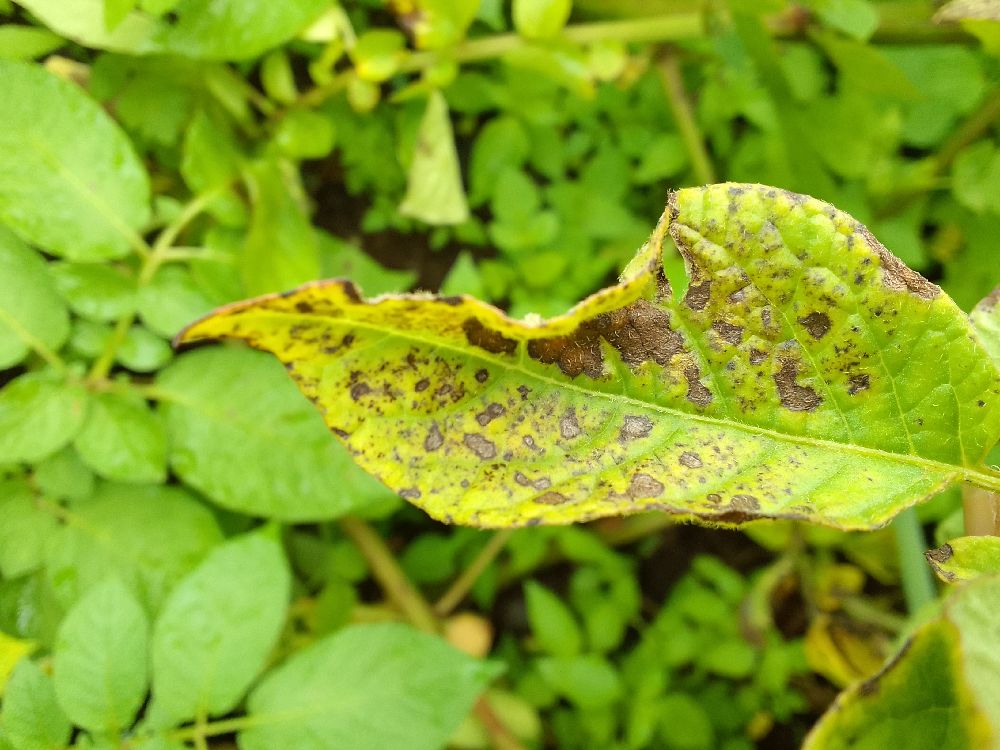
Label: Early blight